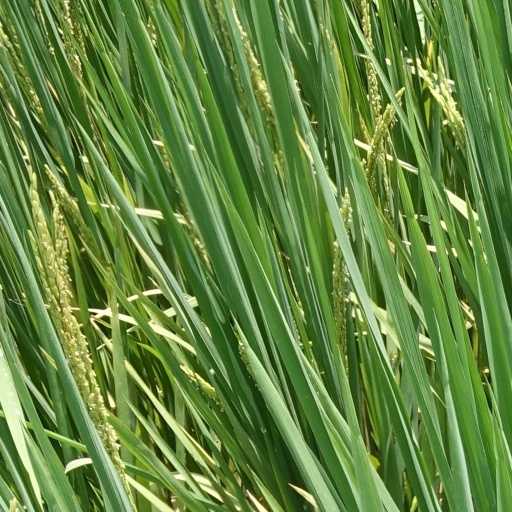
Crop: rice